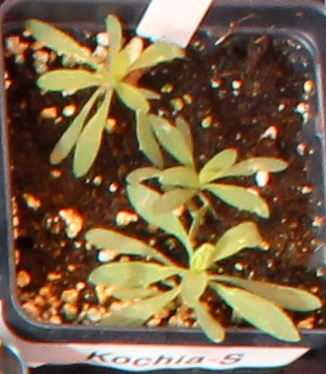
Label: Kochia